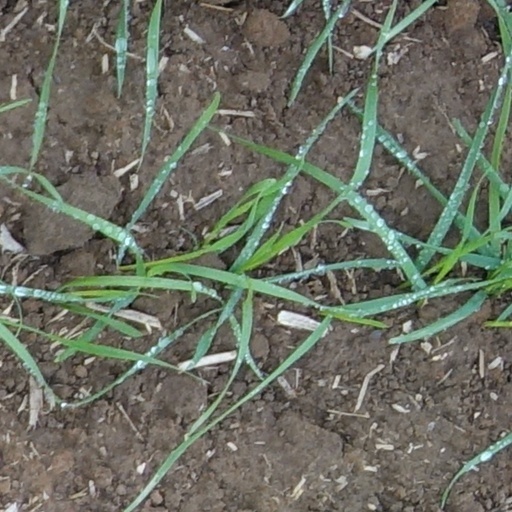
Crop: wheat